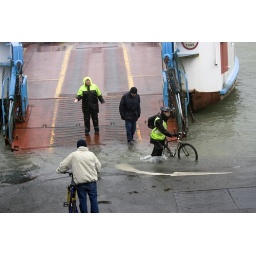
one rusty bike in the morning